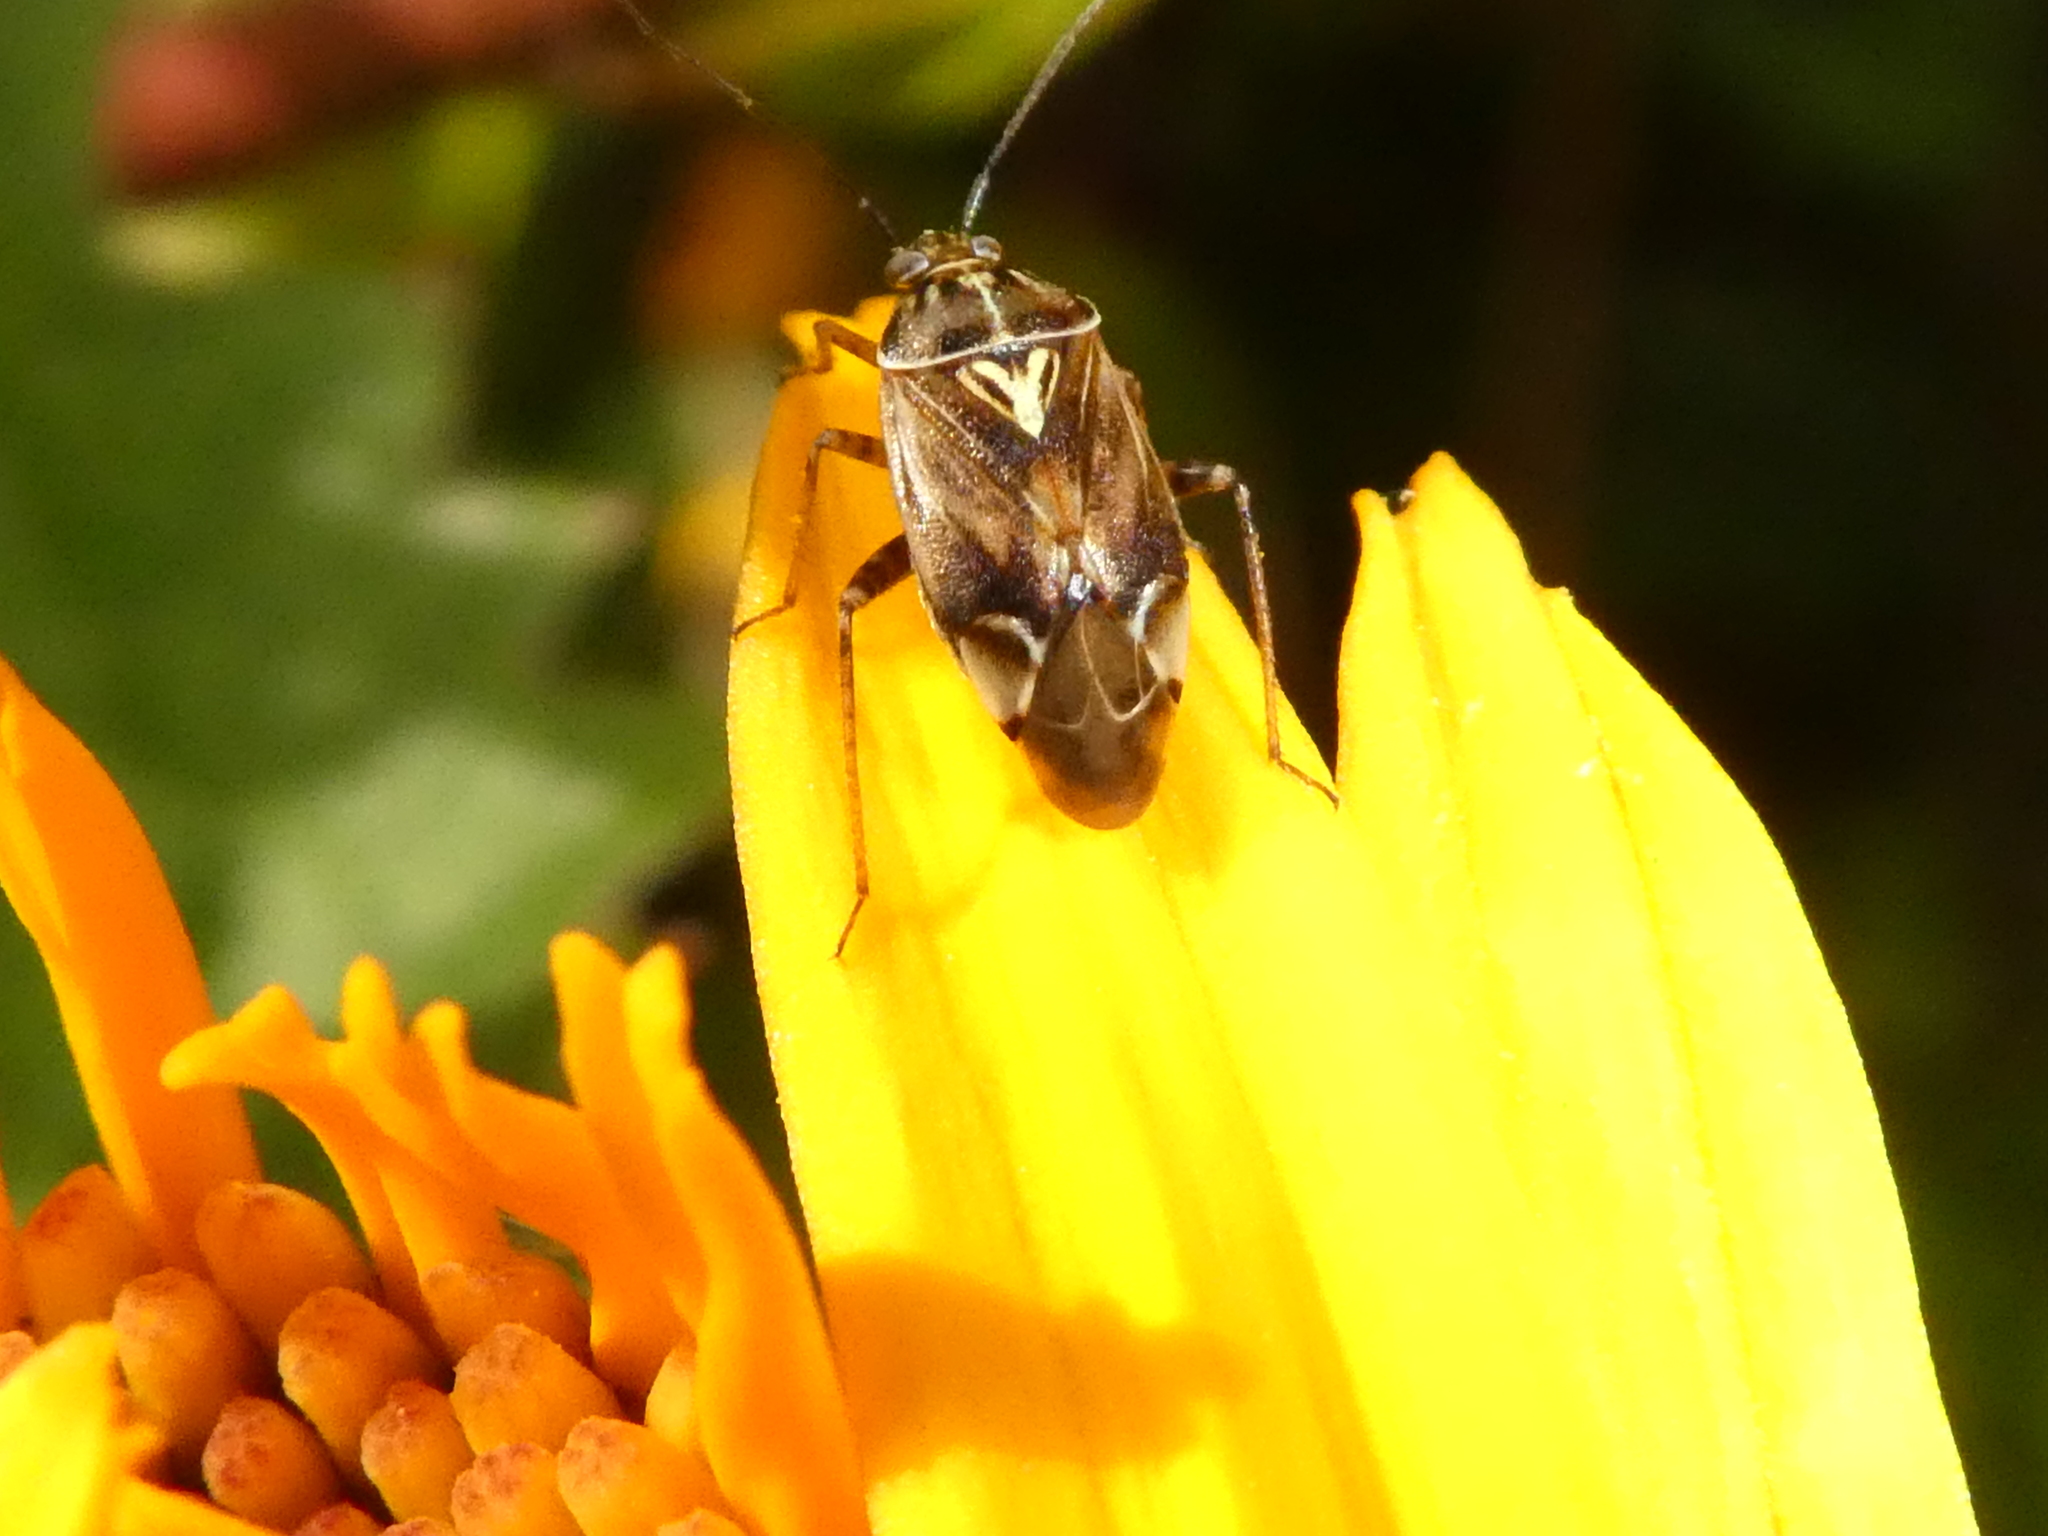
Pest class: lygus_bug